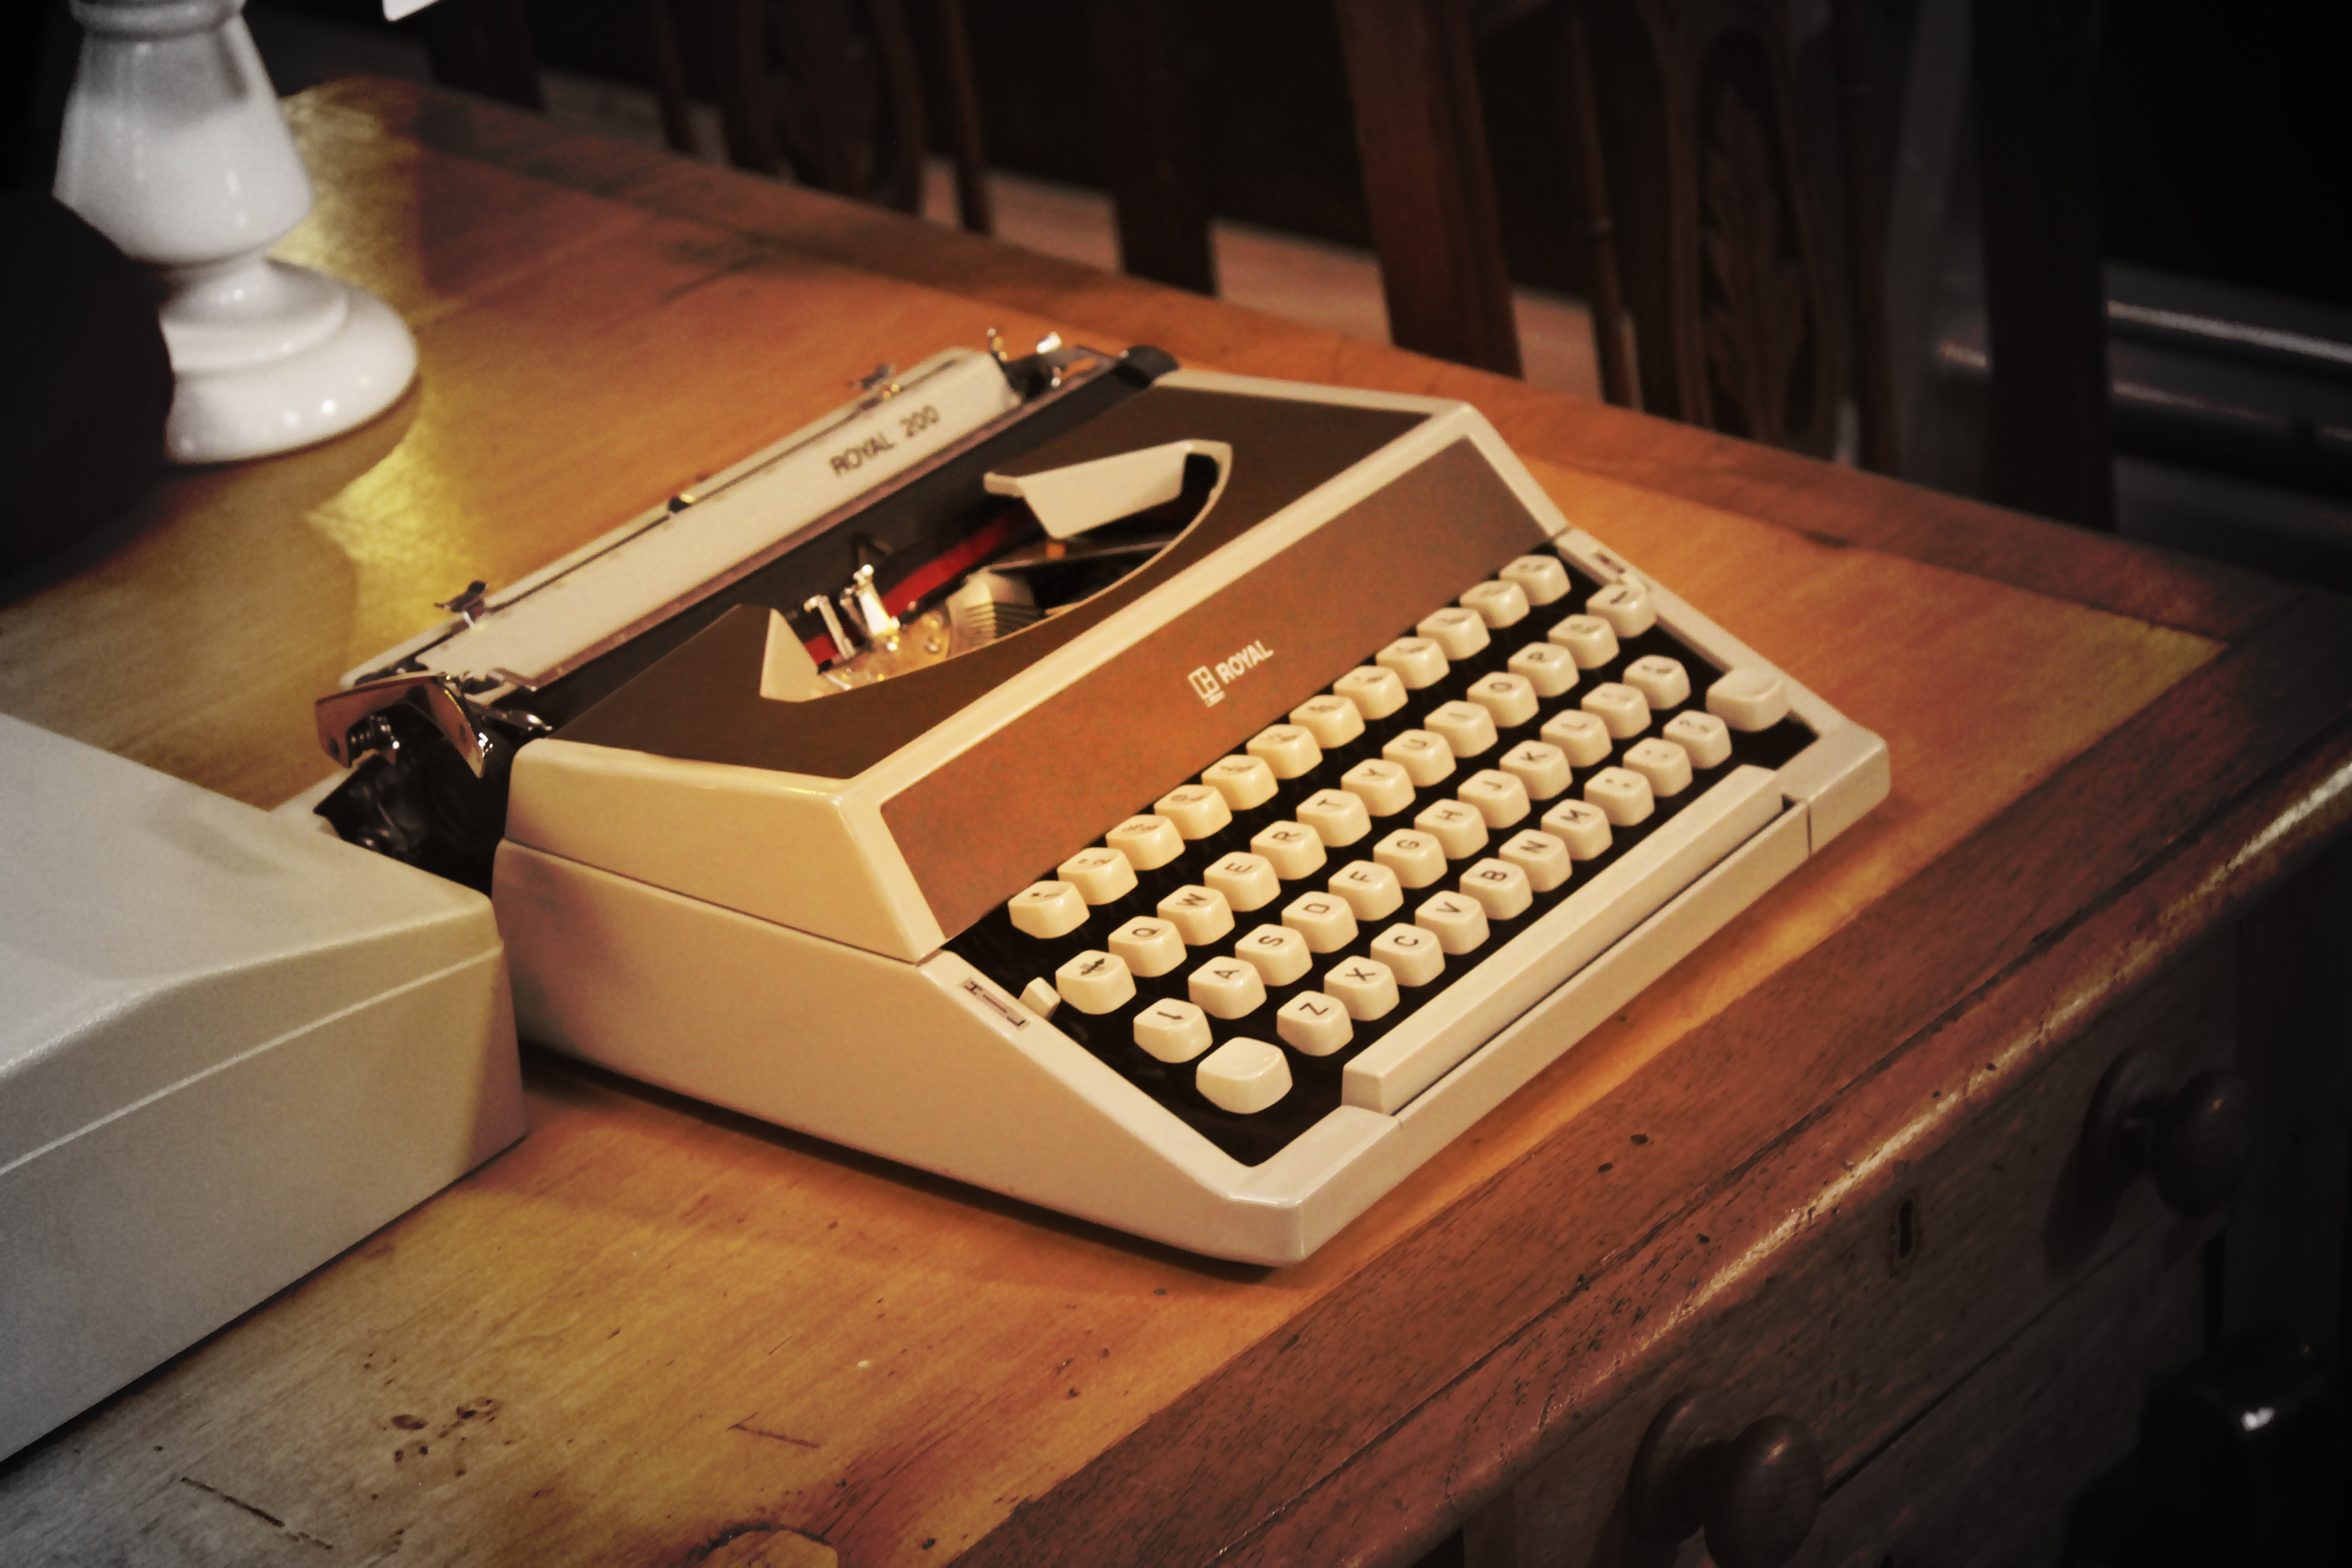
keyboard, antique, retro, old, typewriter, equipment, alphabet, musical instrument, mechanical, character, synthesizer, electronic instrument, office equipment